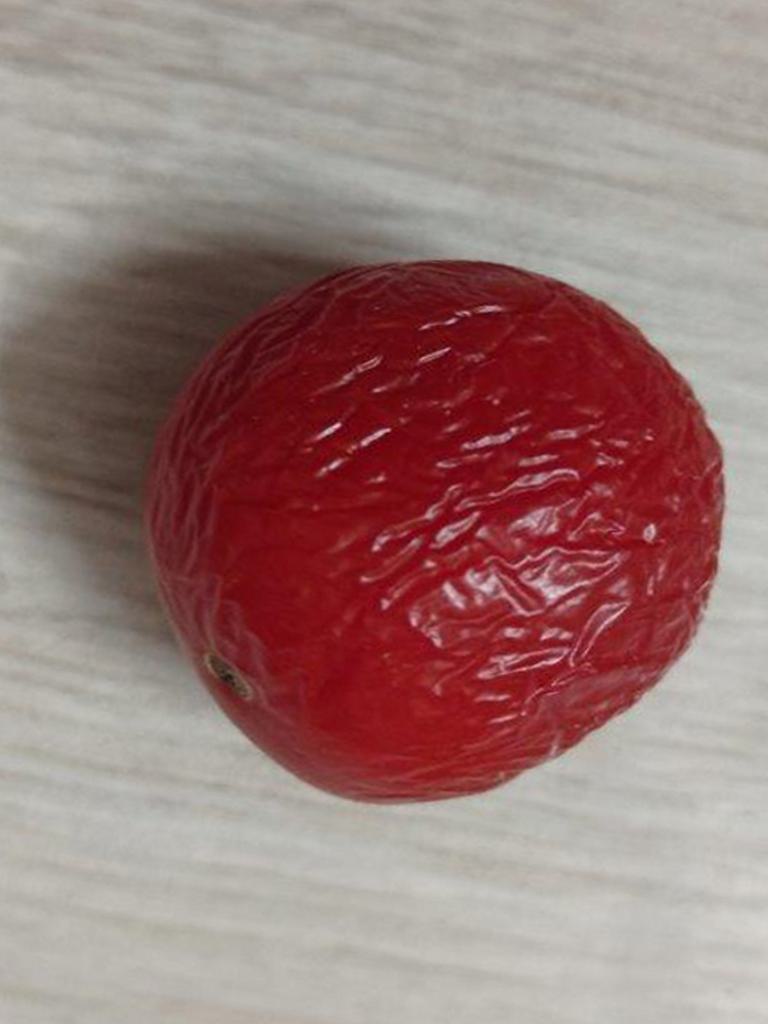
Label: Rotten